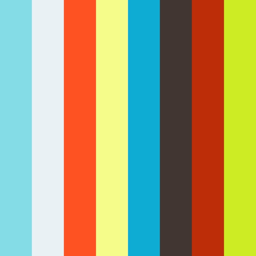
on the edge - modern dance